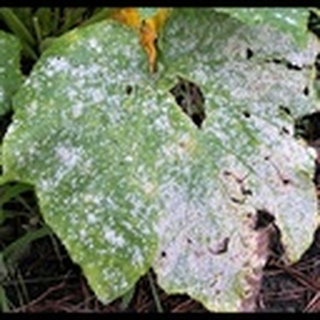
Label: cotton_powdery_mildew